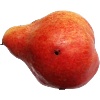
Label: Pear Red 1